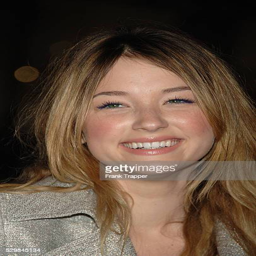
actor arrives at the premiere